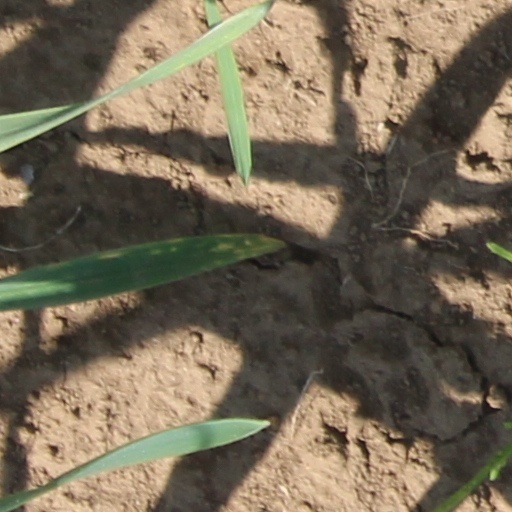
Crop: wheat